Peter Henlein

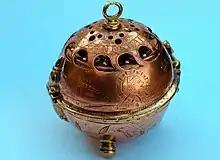
Fire-gilded pomander watch from 1505 probably made by Henlein, one of the earliest existing examples of a watch

Henlein became known as a maker of small portable ornamental spring-powered brass clocks, very rare and expensive, which were fashionable among the nobility of the time, worn as pendants or attached to clothing, which can be considered the first watches. He was known as the first craftsman to build clockworks into "Bisamköpfe", musk-balls or pomanders, small pendant containers fashioned from precious metals for fragrances or disinfectants; these are now known as pomander watches. In November of 1509, he became a master in the city's locksmith guild. He is mentioned in the city's records as the supplier of these small clocks, which were given as gifts to important people. The earliest extant example of a watch, the Watch 1505, a fire-gilded pomander watch dated 1505, has been attributed to Henlein.